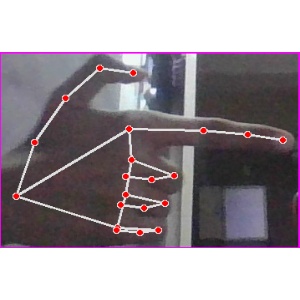
अक्षर: ब